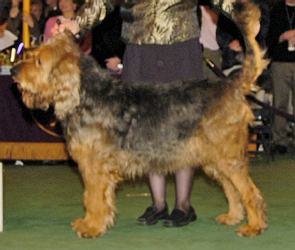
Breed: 217-n000014-otterhound